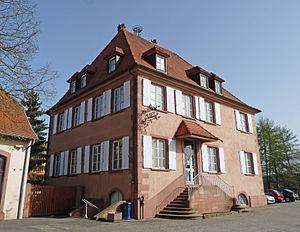
Musée du Fer à Reichshoffen (Bas-Rhin).
Le Musée Historique et Industriel – Musée du Fer est situé à Reichshoffen à 50 km au nord-ouest de Strasbourg, à mi-chemin entre Haguenau dans le Bas-Rhin et Bitche en Moselle. Le musée de Reichshoffen retrace l’histoire de la ville et l’essor de la métallurgie à Reichshoffen et dans les communes environnantes à travers le développement des usines de Dietrich.
Reichshoffen est une commune française située dans le nord du département du Bas-Rhin, en région Grand Est.
Le Schwarzbach est une rivière coulant dans le pays de Bitche en Moselle ainsi qu'en Alsace du Nord dans le Bas-Rhin, en région Grand-Est, et un affluent gauche du Falkensteinerbach et donc un sous-affluent du Rhin par la Zinsel du Nord et la Moder.